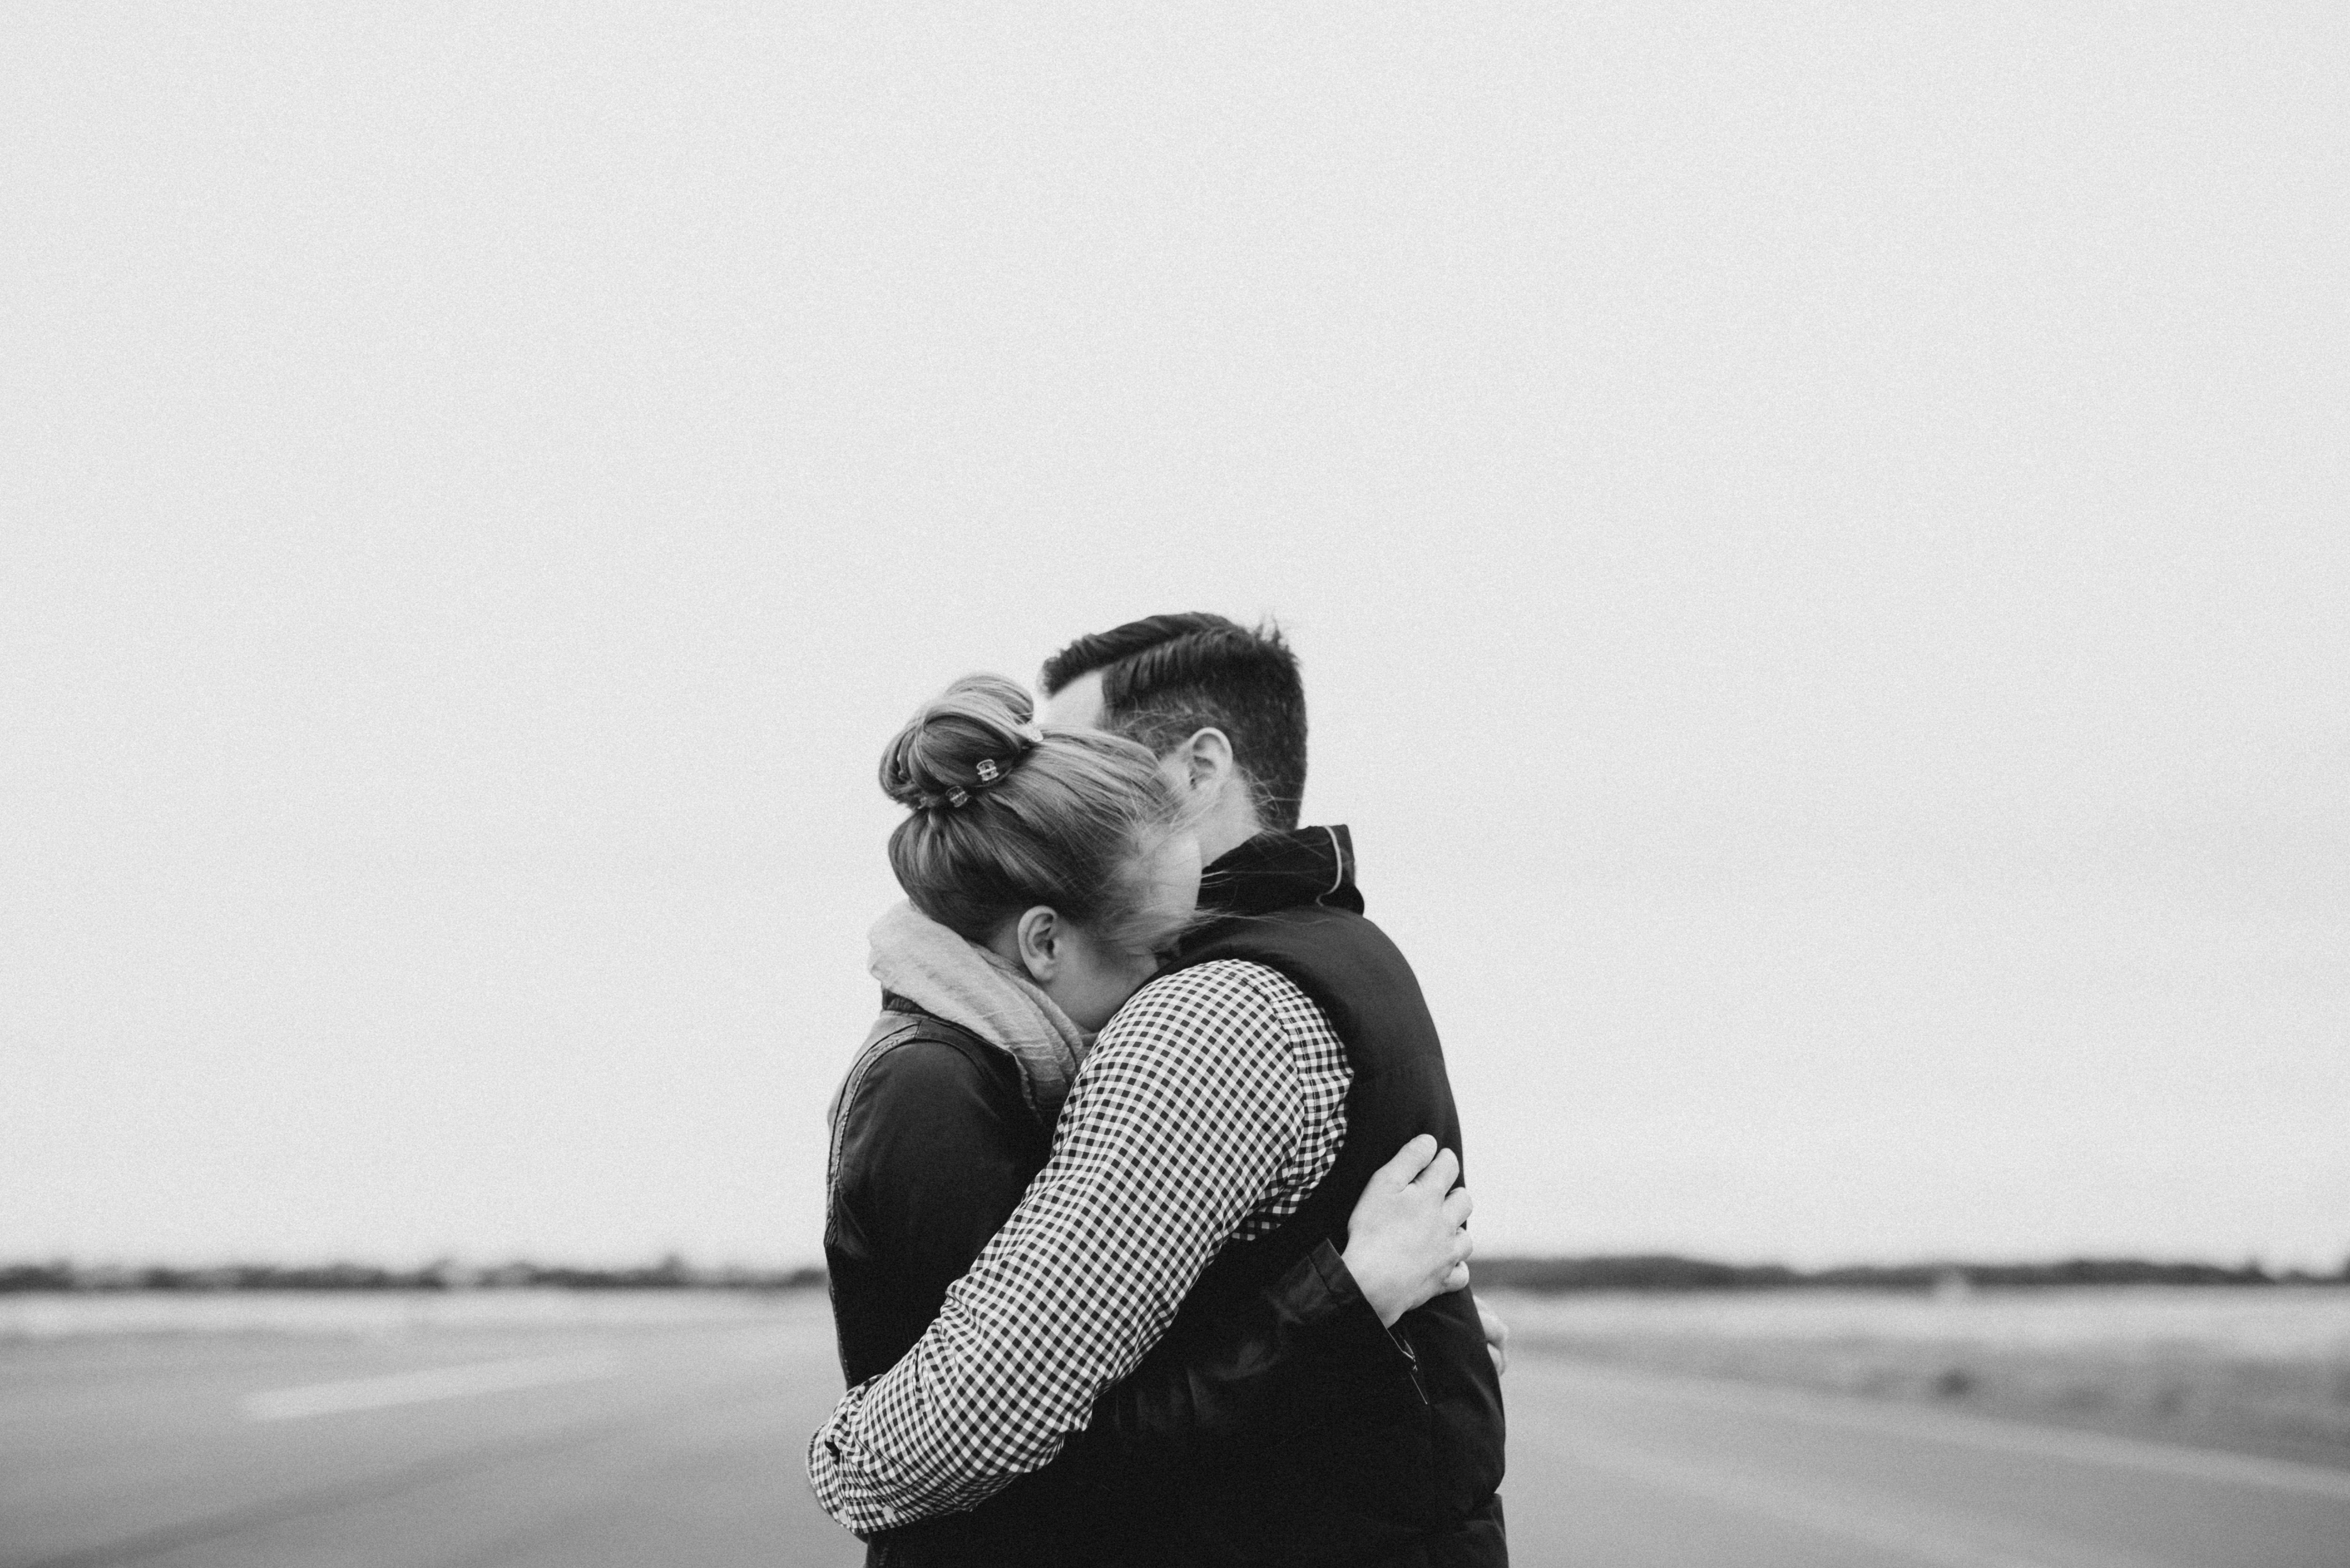
man, black and white, white, photography, male, black, monochrome, photograph, emotion, interaction, monochrome photography